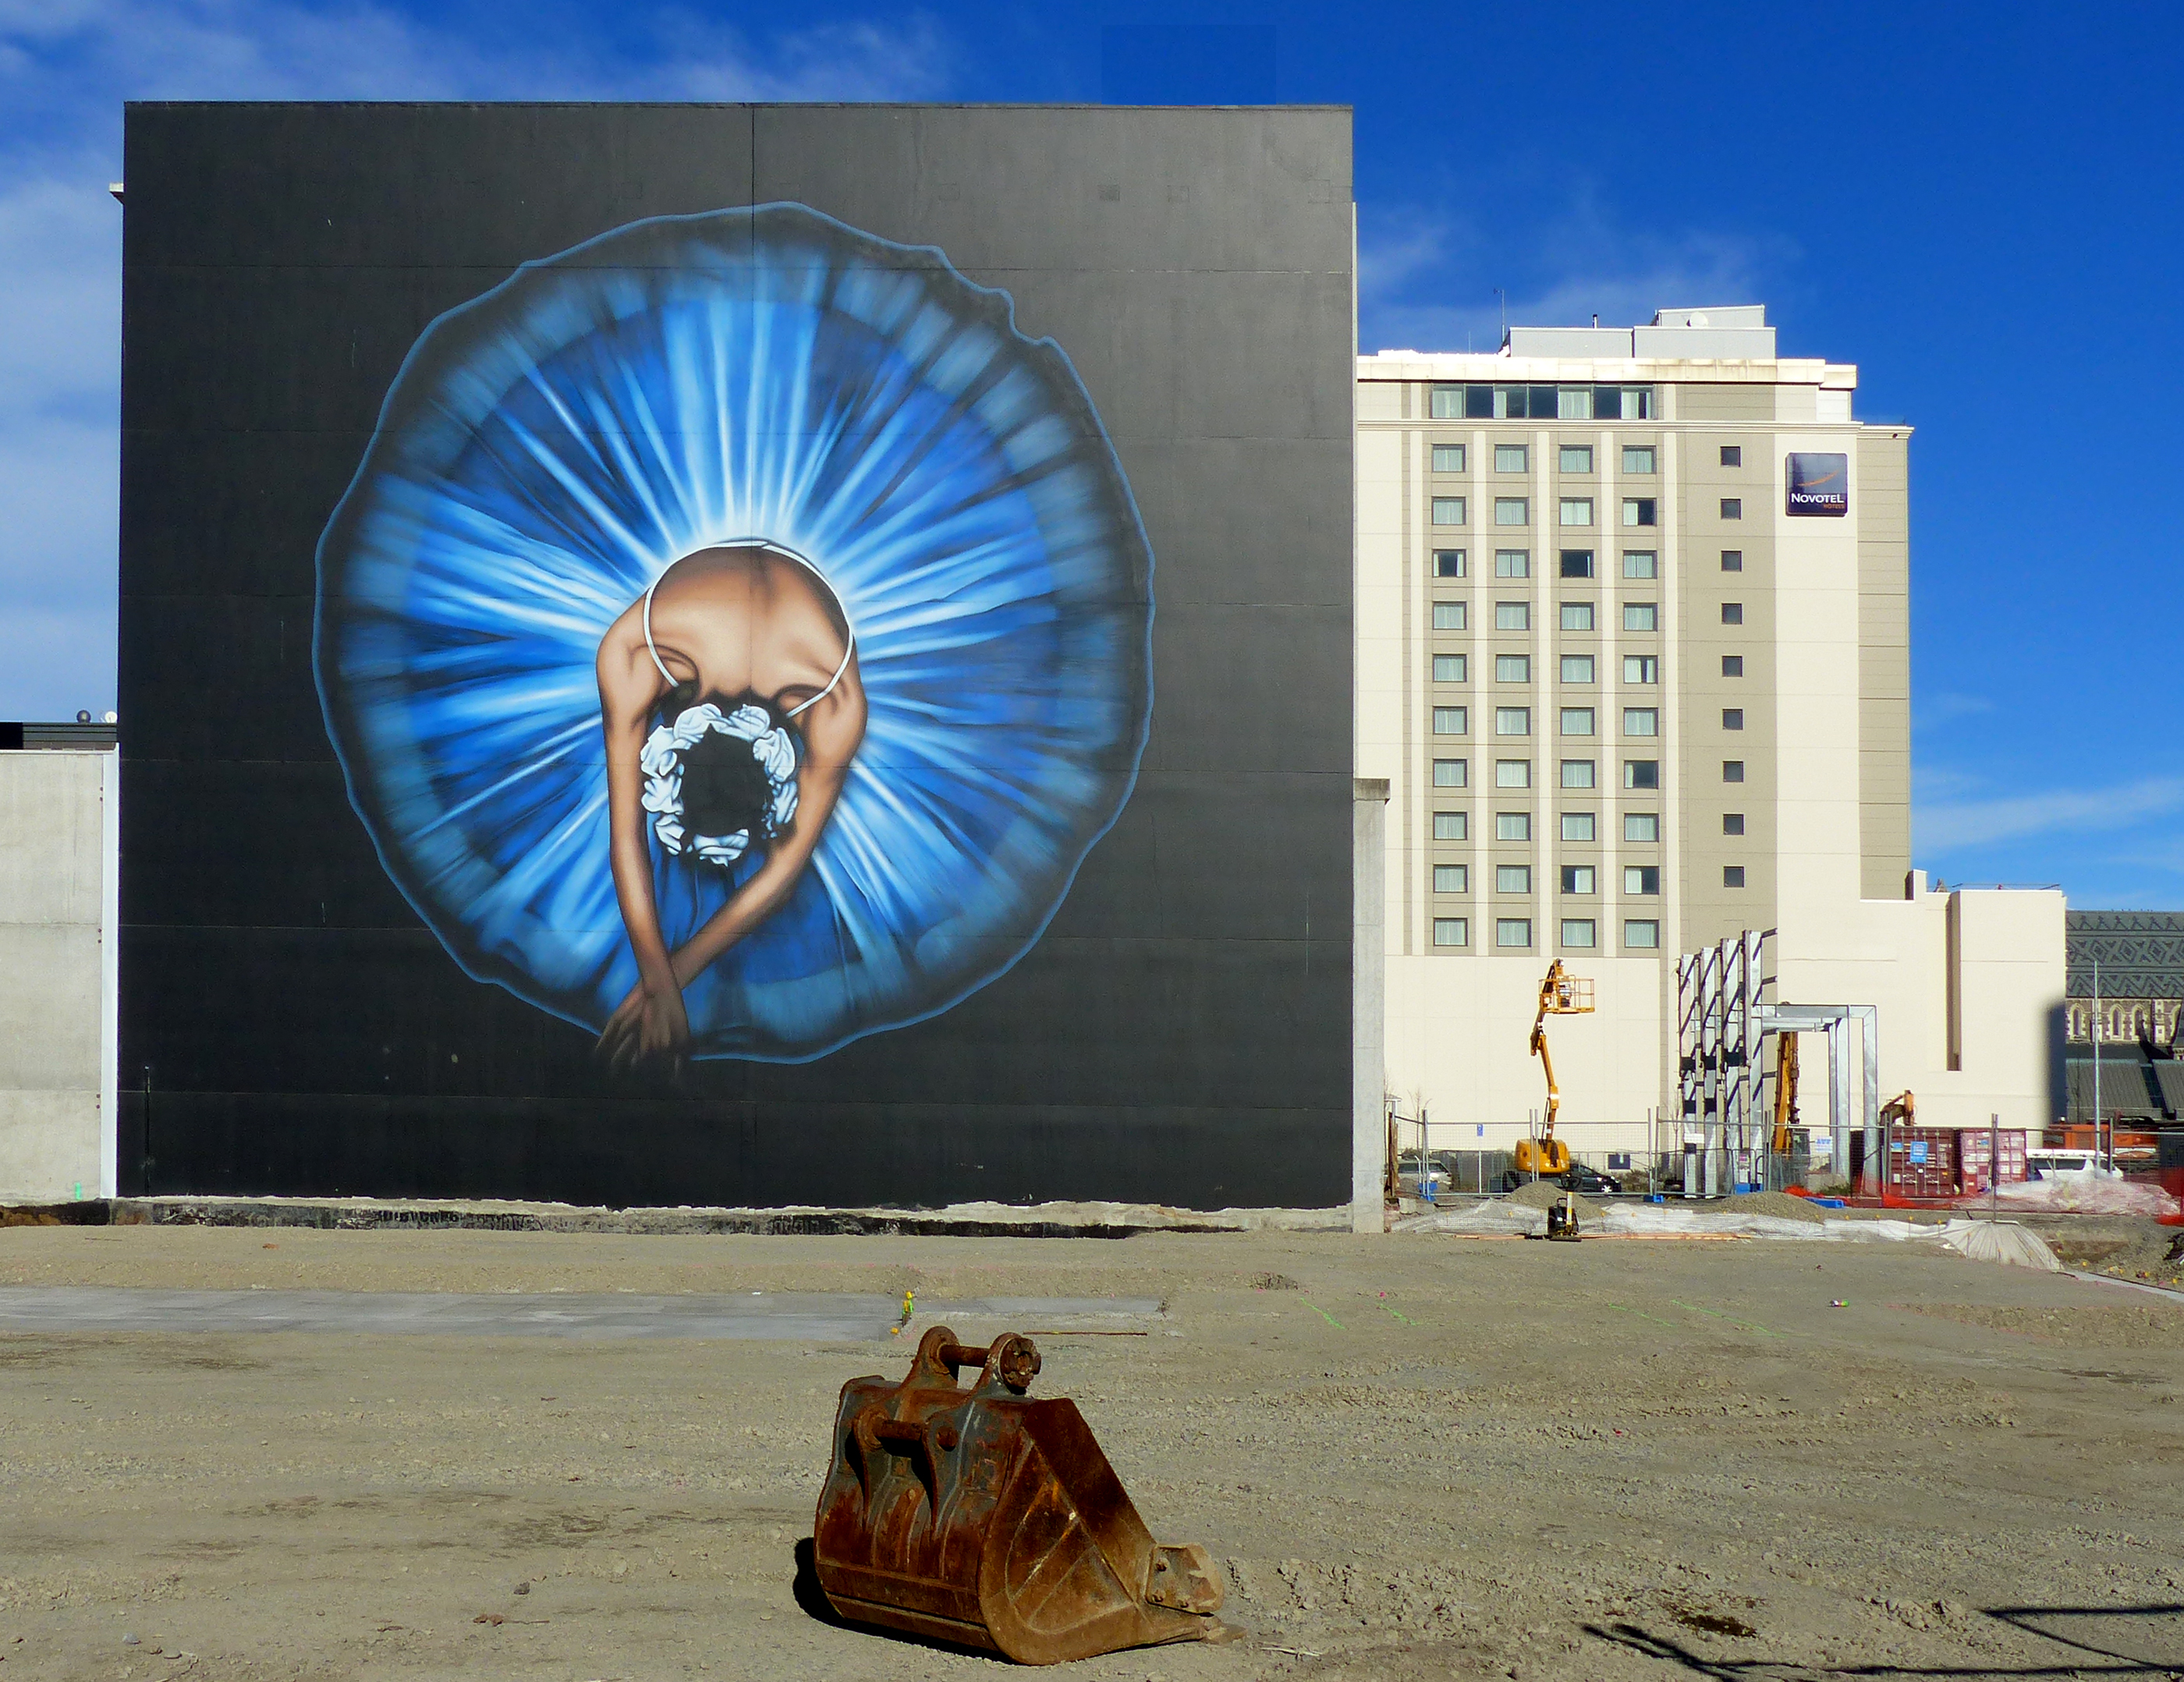
ballerina, art, mural, streetart, geotagged, tourist attraction, lumixfz200, christchurch, publicart, isaactheatreroyal